Cidra barrio-pueblo

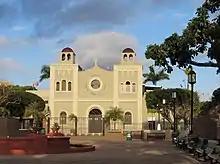
Nuestra Señora del Carmen Church in the main town square or "plaza" of Cidra.

Cidra barrio-pueblo was in Spain's gazetteers until Puerto Rico was ceded by Spain in the aftermath of the Spanish–American War under the terms of the Treaty of Paris of 1898 and became an unincorporated territory of the United States. In 1899, the United States Department of War conducted a census of Puerto Rico finding that the population of Cidra Pueblo was 1,034.